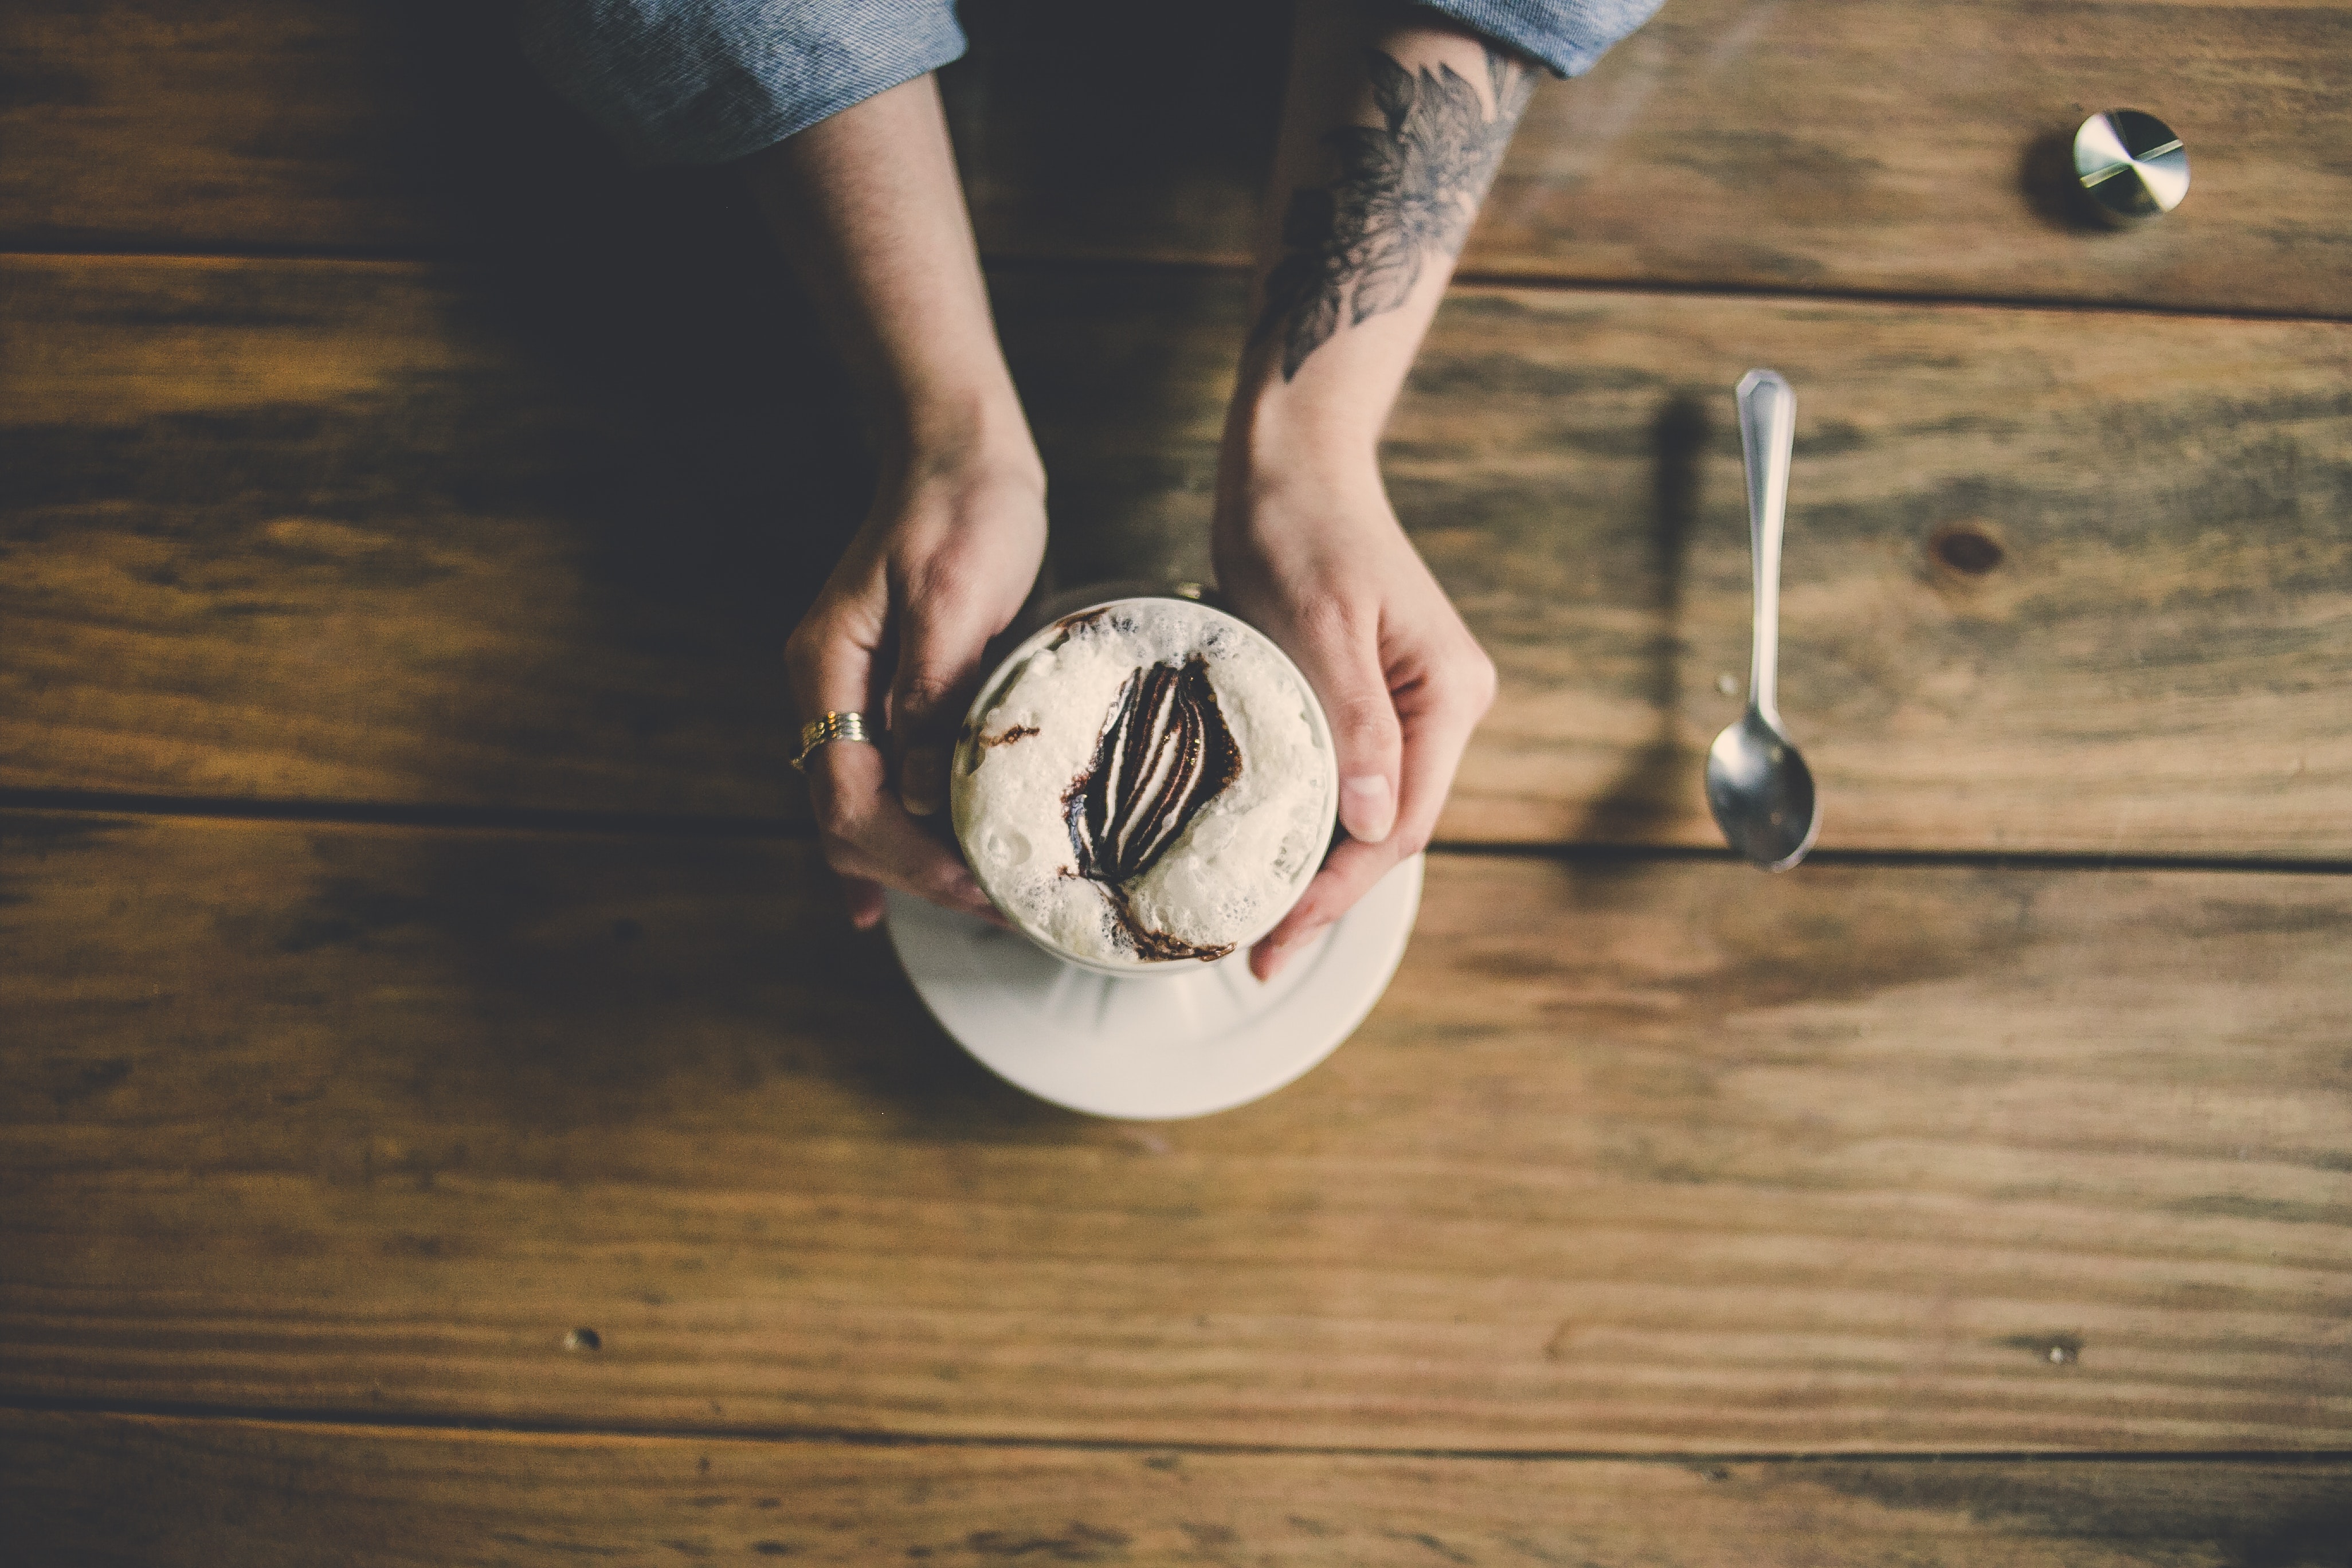
hand, leg, wood, finger, photography, reflection, hardwood, shoe, floor, still life photography